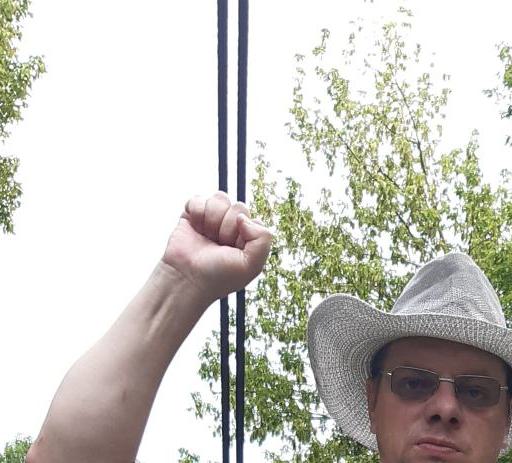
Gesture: fist